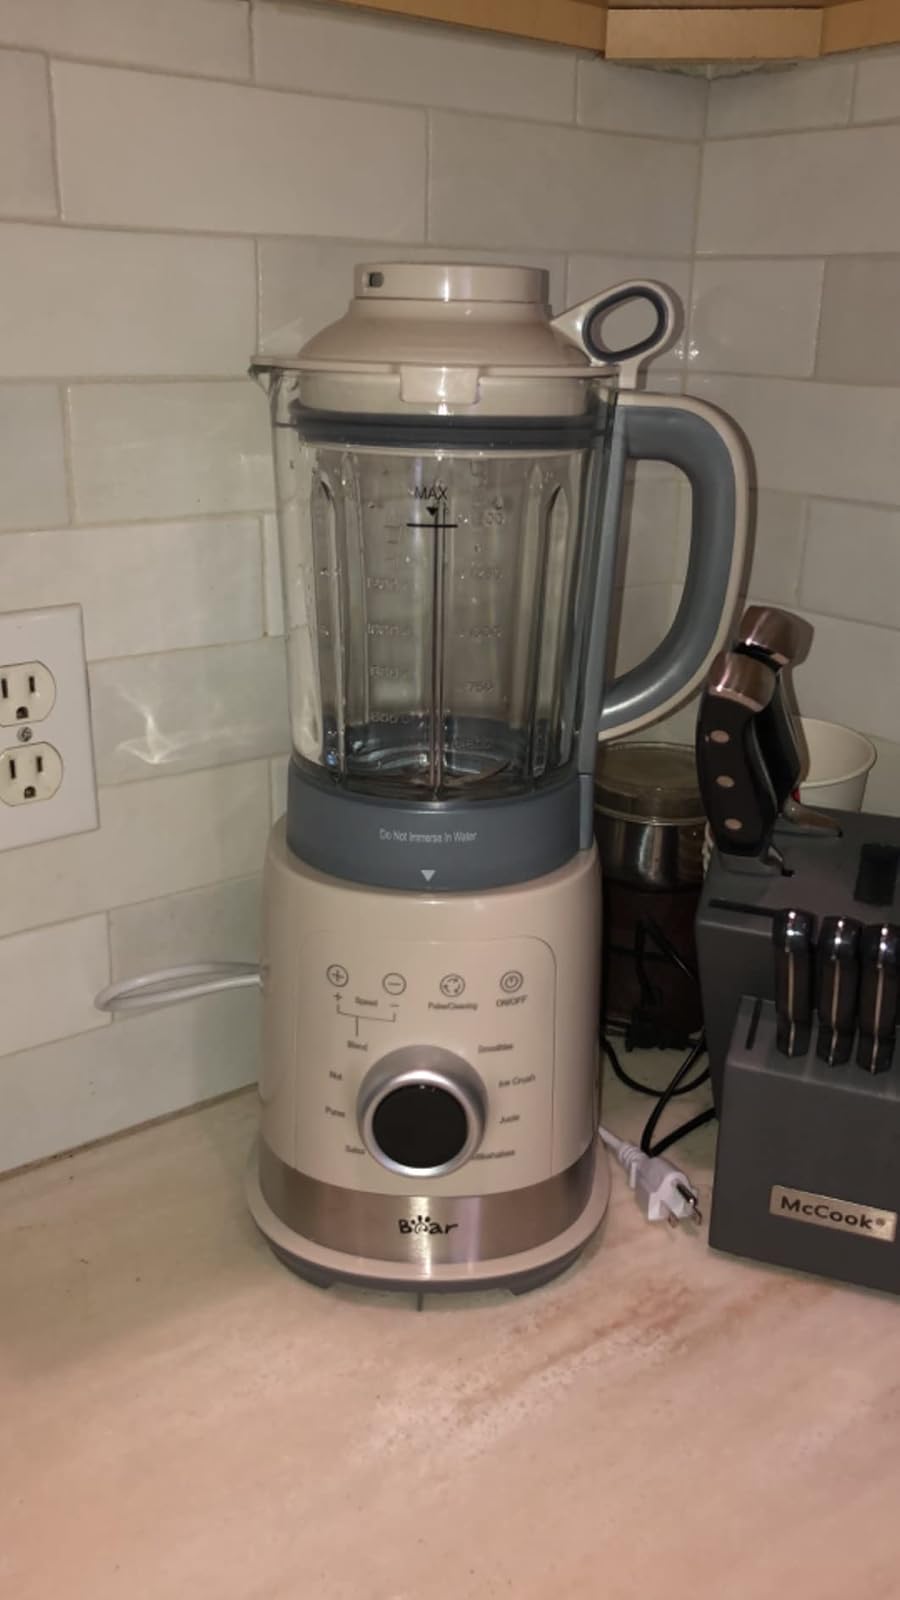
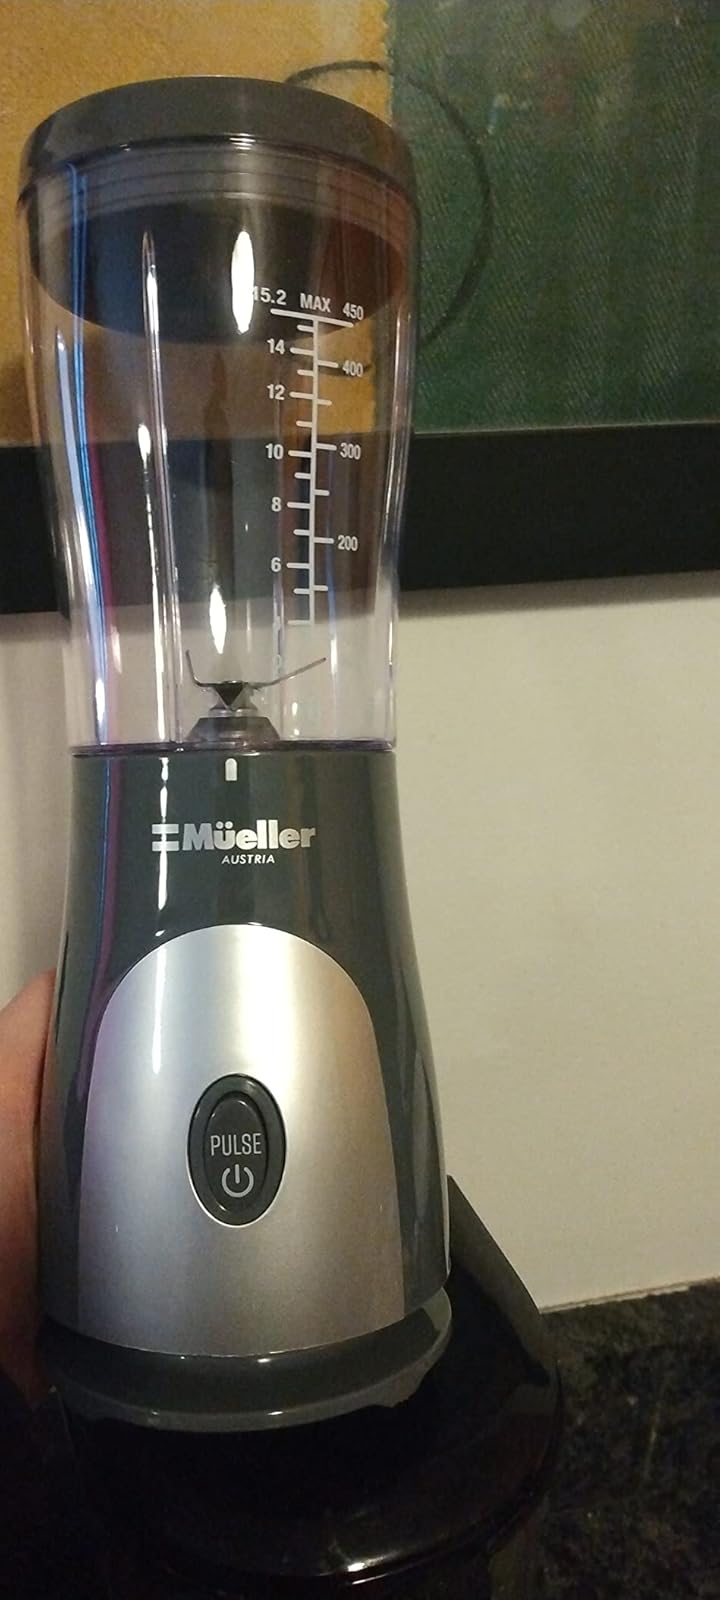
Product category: items_blender
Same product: no